Charlie Chung

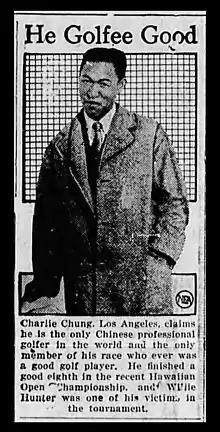
Portrait in 1929 news article

Charles Chung (October 12, 1902 – July 3, 1998) was a Chinese-American professional golfer. The back-to-back winner of the 1924 and 1925 Manoa Cup awarded to the amateur champion golfer of Hawaii, Chung relocated to Los Angeles, California, where he became the first Chinese-American professional golfer and pioneer non-white member of the Professional Golfers' Association of America.